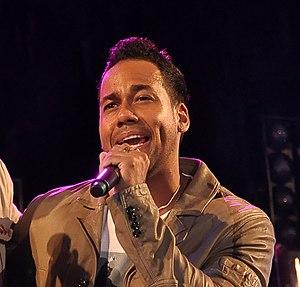
Anthony « Romeo » Santos est un auteur-compositeur-interprète américain d'origine dominicaine qui a été le chanteur et le leader du groupe de bachata Aventura, avant d'entamer une carrière solo.